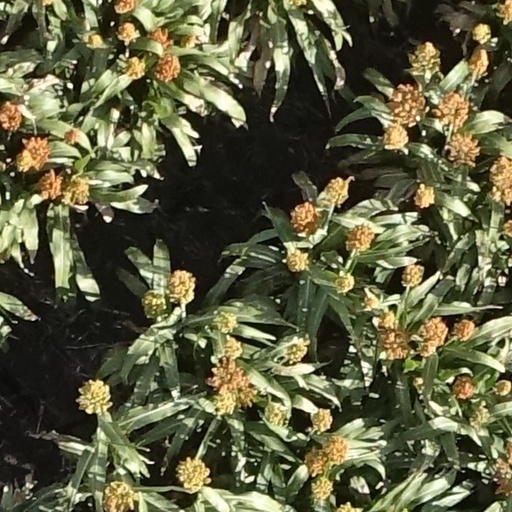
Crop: sorghum